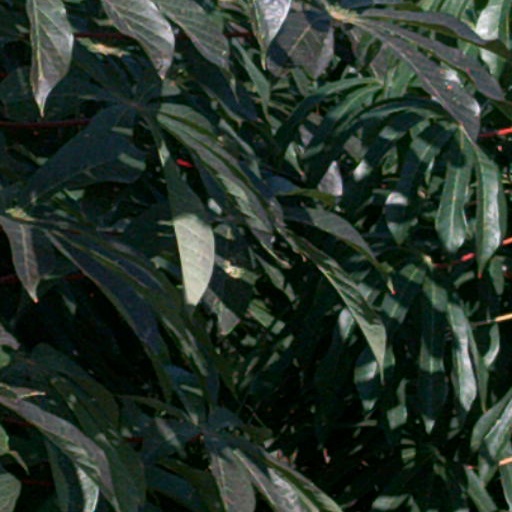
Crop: cassava